The Good Witch

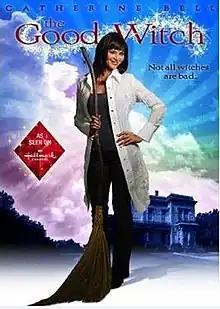

The Good Witch is a television film that aired on the Hallmark Channel on January 19, 2008. It stars Catherine Bell as Cassandra "Cassie" Nightingale and Chris Potter as chief of police Jake Russell. The film has spawned a franchise of six followup television films and the television series "Good Witch".